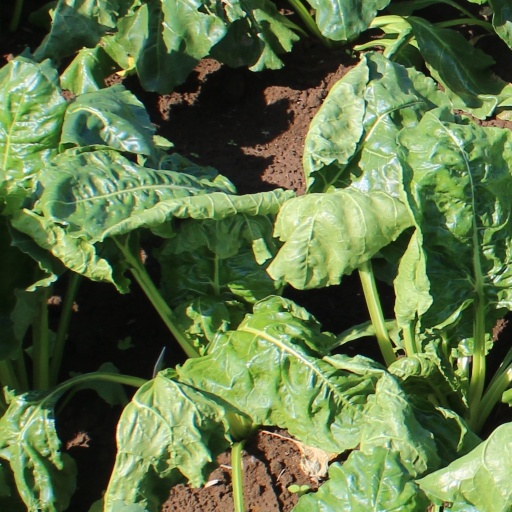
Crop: sugar beet